History of Indiana

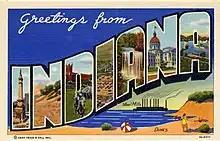
"Greetings from Indiana" large-letter postcard

The Indianapolis Motor Speedway complex was built in 1909, inaugurating a new era in history. Most Indiana cities within 200 miles of Detroit became part of the giant automobile industry after 1910. The Indianapolis speedway was a venue for auto companies to show off their products. The Indianapolis 500 quickly became the standard in auto racing as European and American companies competed to build the fastest automobile and win at the track. Industrial and technological industries thrived during this era, George Kingston developed an early carburetor in 1902; in 1912, Elwood Haynes received a patent for stainless steel.